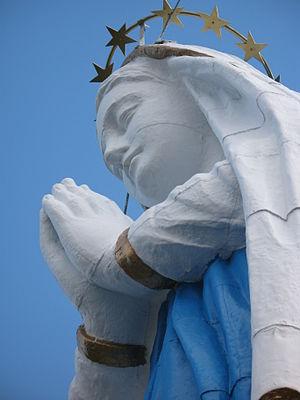
Statue Notre-Dame-Du-Saguenay Rivière-Éternité / Québec / Canada Parc national du Saguenay, vue côté est du fjord
La statue de Notre-Dame-du-Saguenay est une statue située sur le cap Trinité, à l'embouchure de la baie Trinité, près du village de Rivière-Éternité, et de la rivière Saguenay, dans la province de Québec, au Canada.